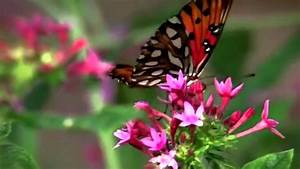
Label: butterfly